Gold

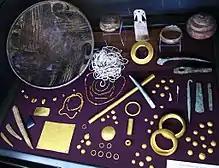
Oldest golden artifacts in the world (4600–4200 BC) from Varna necropolis, Bulgaria — grave offerings on exposition in Varna Museum.

On Earth, gold is found in ores in rock formed from the Precambrian time onward. It most often occurs as a native metal, typically in a metal solid solution with silver (i.e. as a gold/silver alloy). Such alloys usually have a silver content of 8–10%. Electrum is elemental gold with more than 20% silver, and is commonly known as white gold. Electrum's color runs from golden-silvery to silvery, dependent upon the silver content. The more silver, the lower the specific gravity.